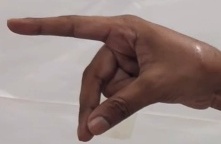
ASL sign: P